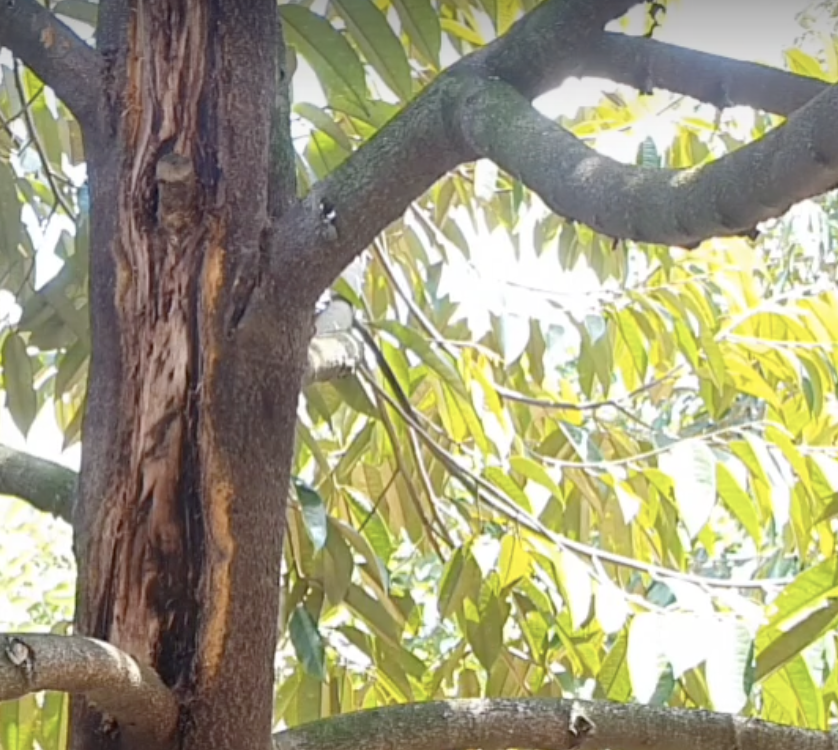
Label: stem_cracking_ gummosis